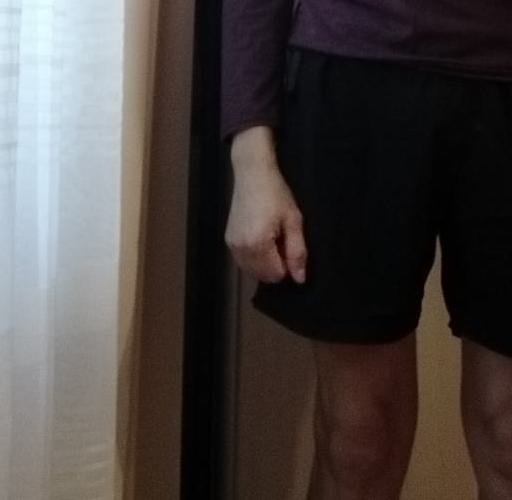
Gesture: no_gesture